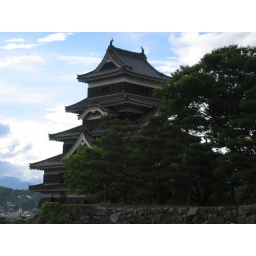
Matsumoto Castle, the oldest extent castle in Japan, of a particularly striking black shade. August 2004